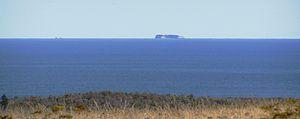
Vue du rocher aux Oiseaux à partir de l'île Brion
Les rochers aux Oiseaux sont un archipel inhabité du Québec, situé dans le golfe du Saint-Laurent au large des îles de la Madeleine. Ces îles et la zone maritime environnante constituent un refuge d'oiseaux migrateurs sous le nom de refuge d'oiseaux des Rochers-aux-Oiseaux, propriété de la Garde côtière canadienne, qui accueille une importante colonie de fous de Bassan.
Le phare du Rocher aux Oiseaux est, de 1870 à 2011, une station d'aide à la navigation du golfe du Saint-Laurent située aux rochers aux Oiseaux en Gaspésie–Îles-de-la-Madeleine au Québec.